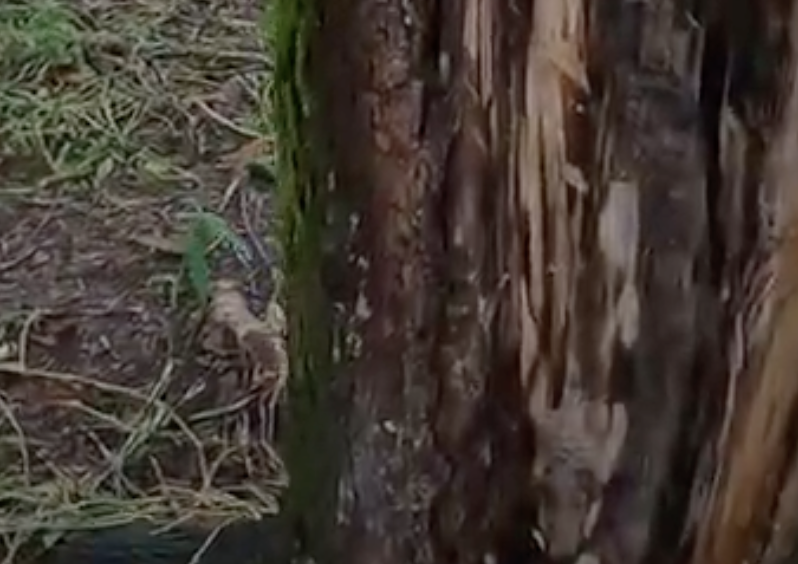
Label: stem_cracking_ gummosis